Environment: real
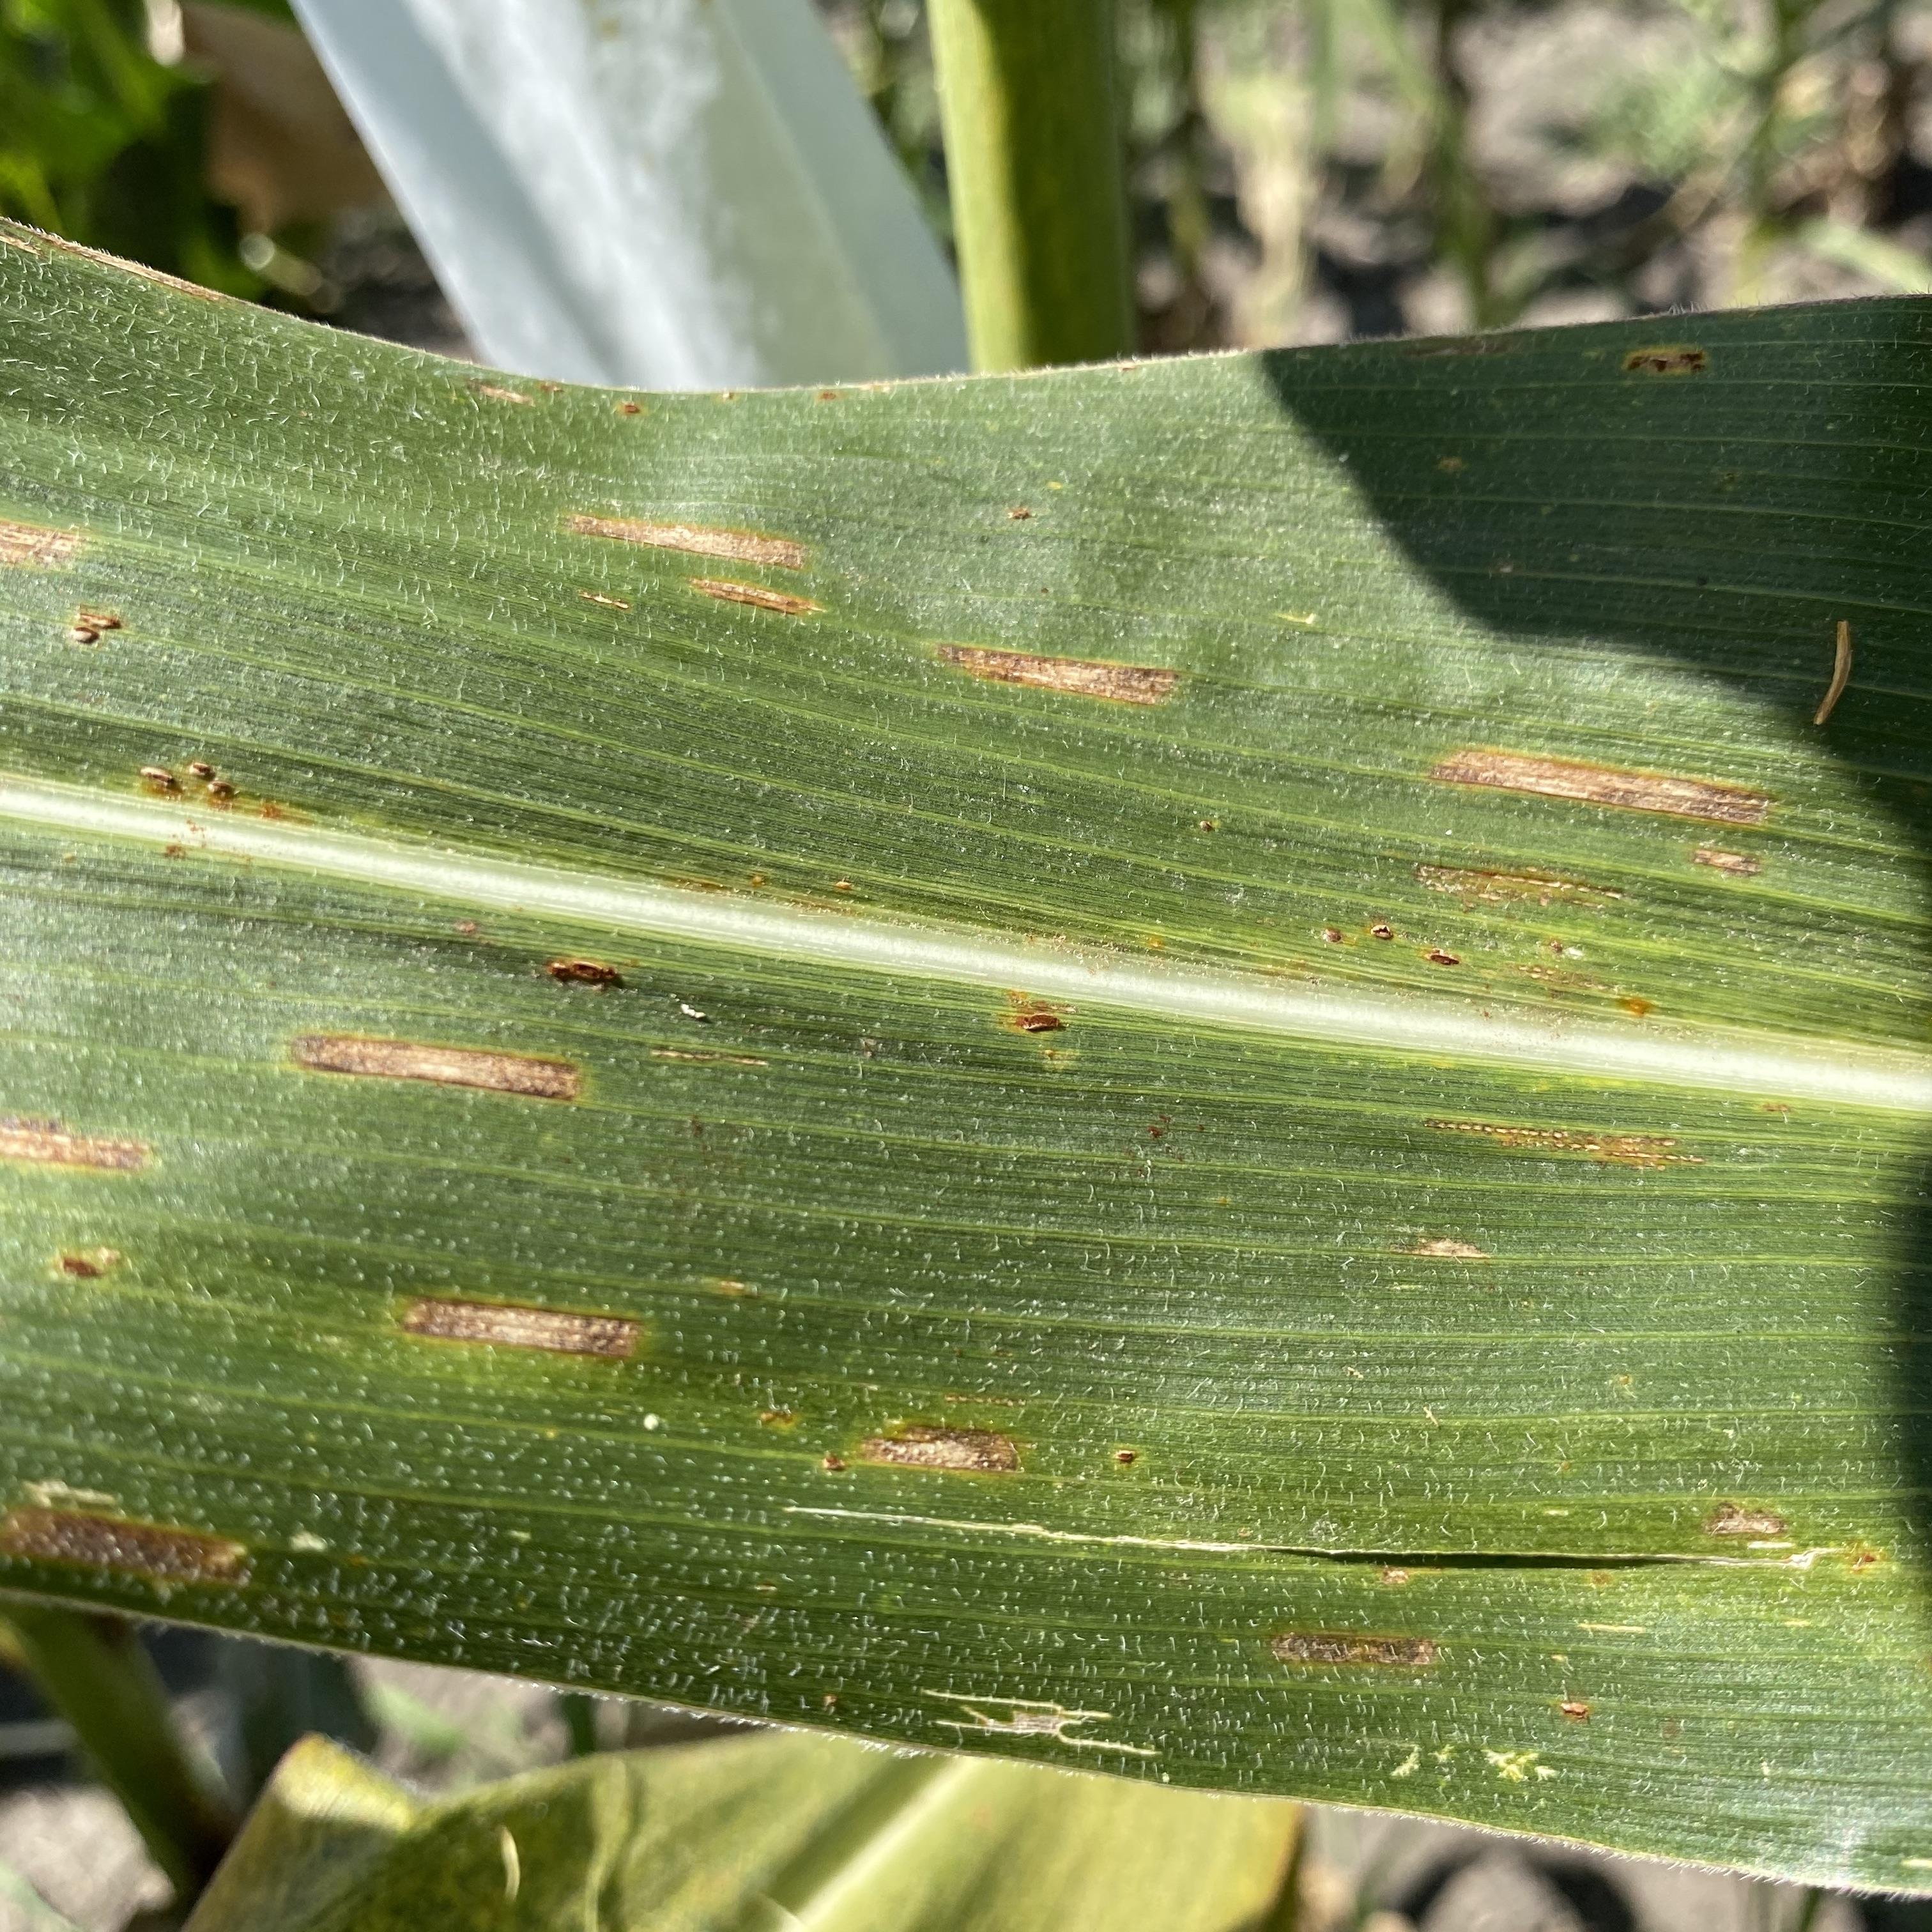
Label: gray_leaf_spot